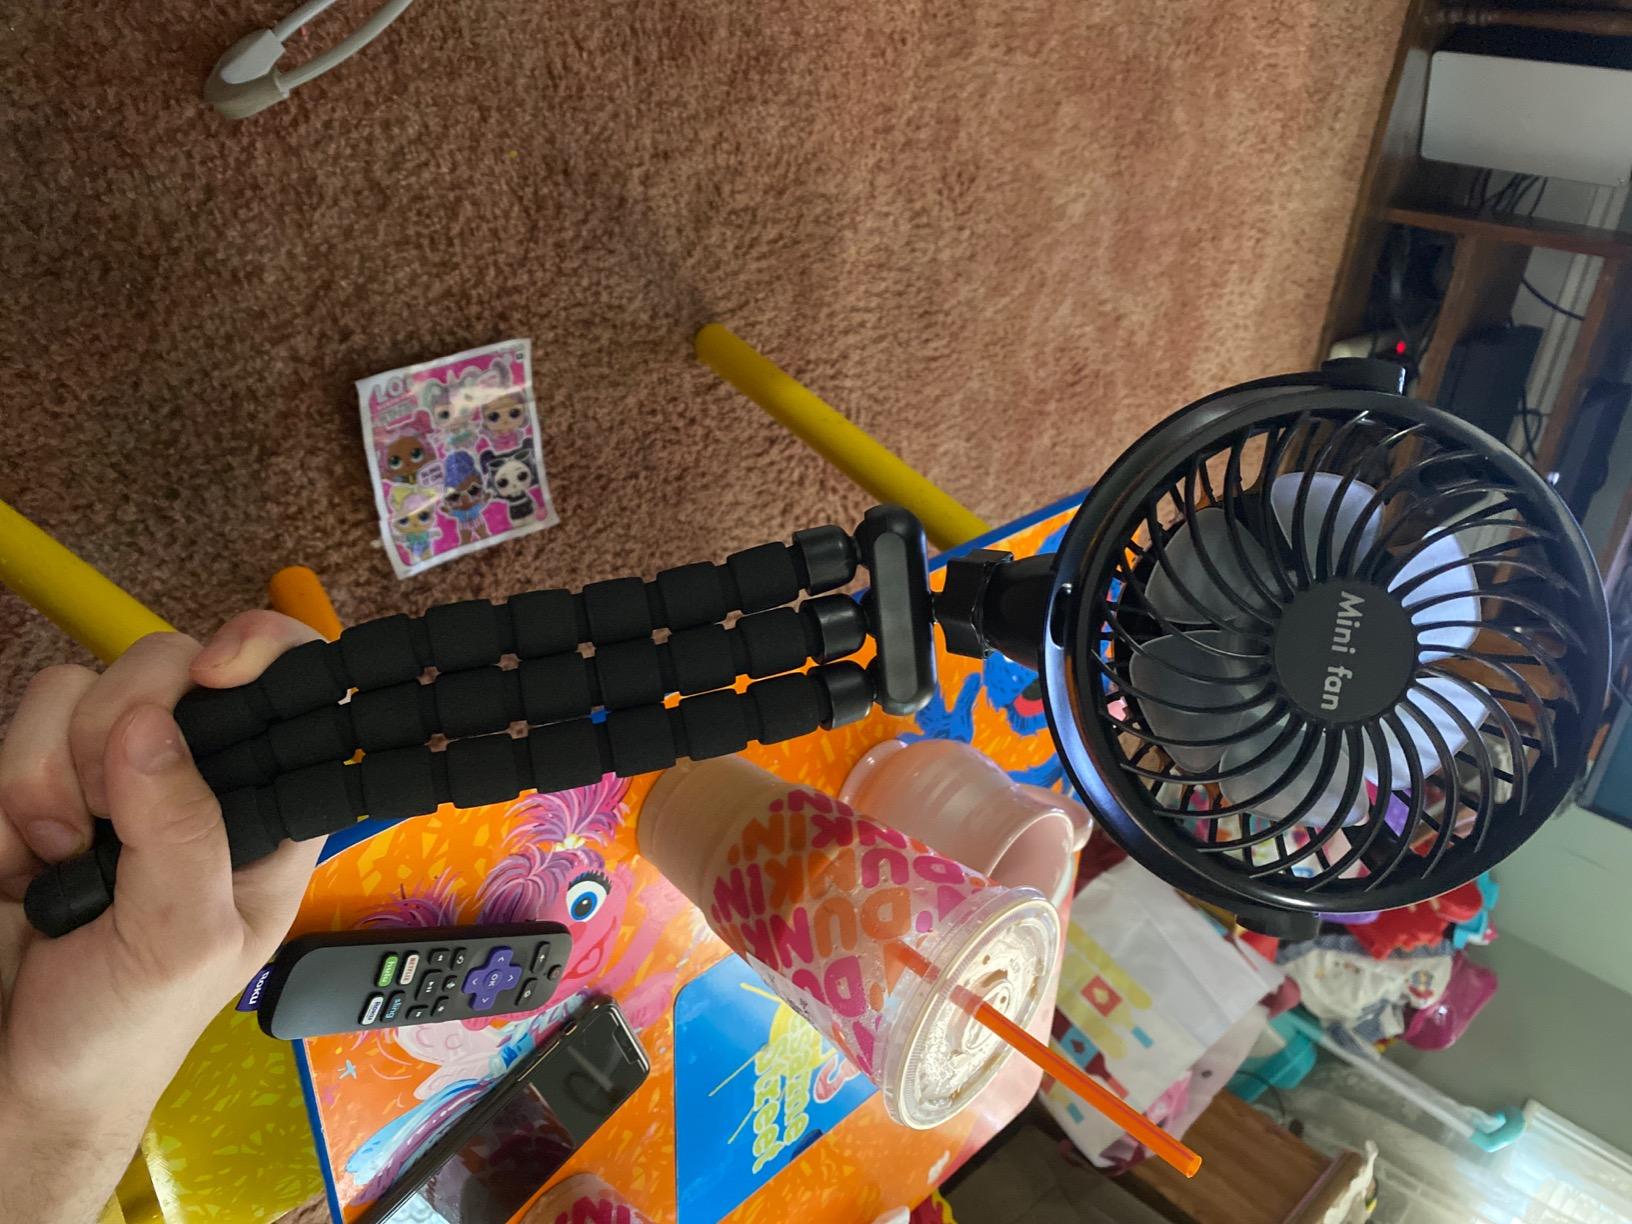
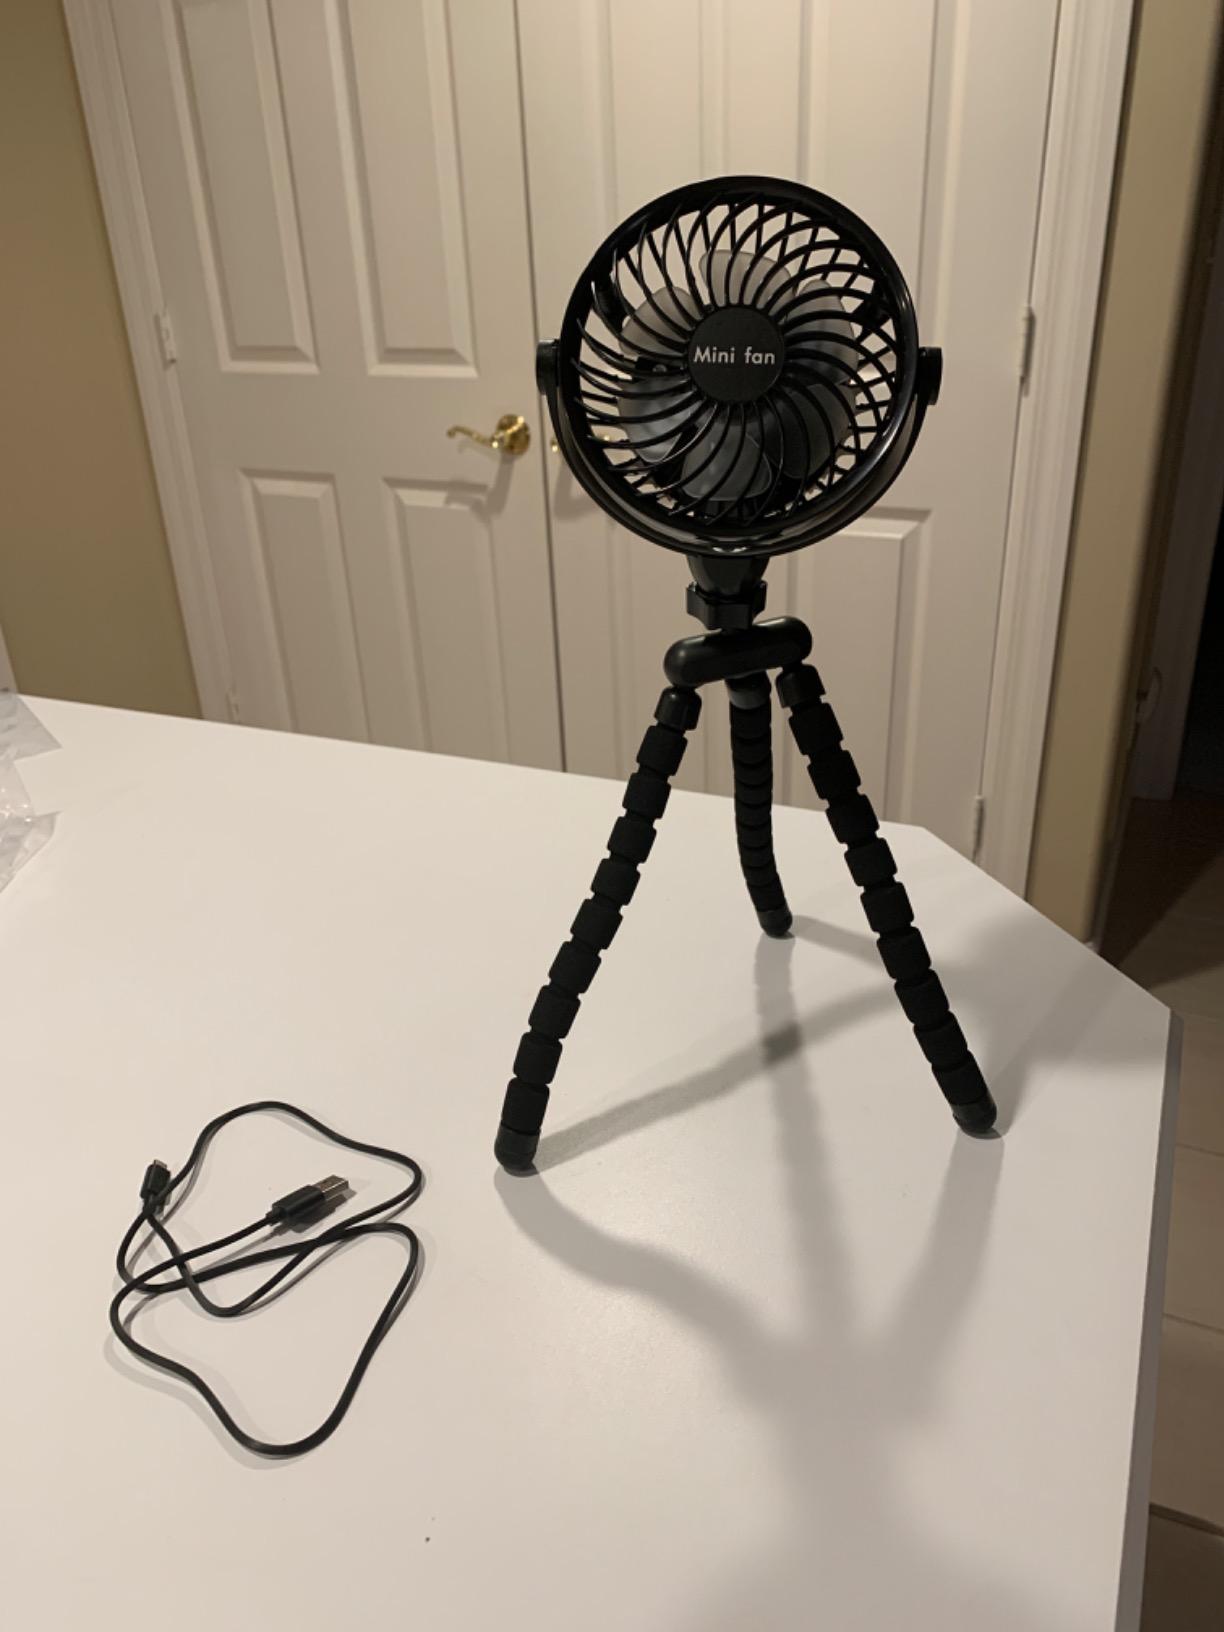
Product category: fan
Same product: yes